Clifton Furnace

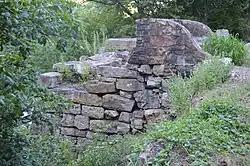
Northern side

Clifton Furnace is a historic cold blast charcoal furnace located near Clifton Forge, Alleghany County, Virginia. It was built in 1846 of large, rough-hewn, rectangular stones. It measures 34 feet square at the base and the sides and face taper towards the top. The furnace went out of blast in 1854 and was revamped in 1874. It was abandoned in 1877.